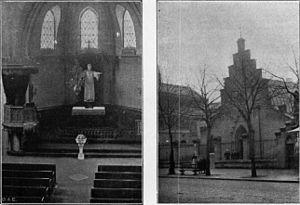
Église suédoise de Paris. Boulevard Ornano 19